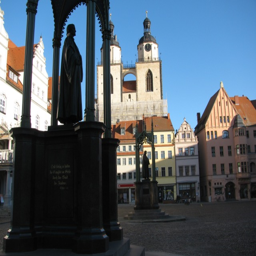
there are statues of theologian and author in the town square .